Science Fiction of the Thirties

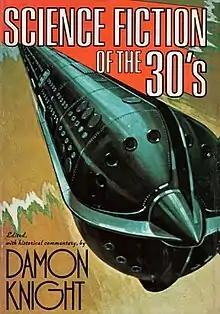
Cover illustration of "Science Fiction of the Thirties"

Science Fiction of the Thirties is an anthology of science fiction short stories edited by Damon Knight. It was first published in hardcover by Bobbs-Merrill in January 1976; a book club edition was issued simultaneously by the same publisher together with the Science Fiction Book Club, and a trade paperback edition by Avon Books in March 1977.